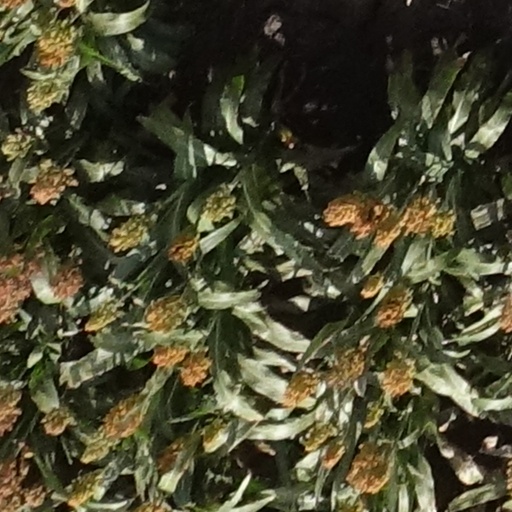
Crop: sorghum